List of West Bromwich Albion F.C. managers

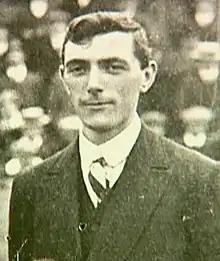
Fred Everiss was West Bromwich Albion's secretary-manager for a league record 46 years.

The following is a list of West Bromwich Albion managers from the founding of West Bromwich Albion F.C. in 1878 until the present. It includes both those who have been in permanent charge as well as caretaker managers.